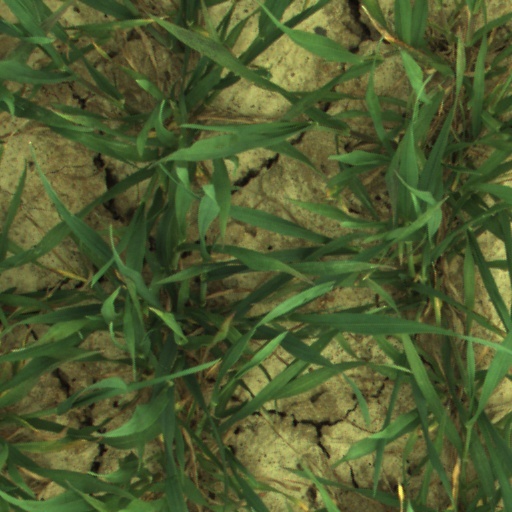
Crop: wheat